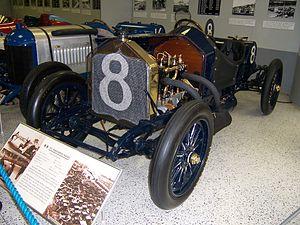
National Motor Vehicle Company était un constructeur automobile américain du début du XXᵉ siècle.